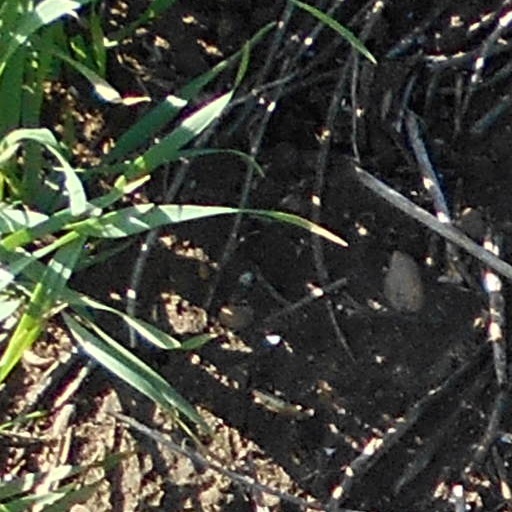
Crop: wheat